Jabberwocky (book)

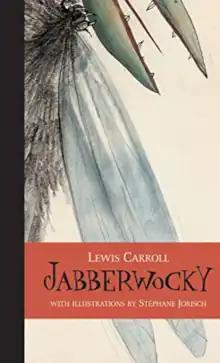
"Hardcover 1st edition (2004)"

Jabberwocky is an illustrated version of Lewis Carroll's poem of the same name. The book is illustrated by Canadian artist Stéphane Jorisch. It was published in 2004 by Kids Can Press and won the 2004 Governor General’s Literary Award for English-language children's illustration.